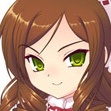
Portrait style: Anime Portrait